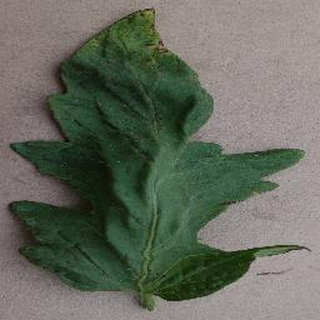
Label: tomato_bacterial_spot